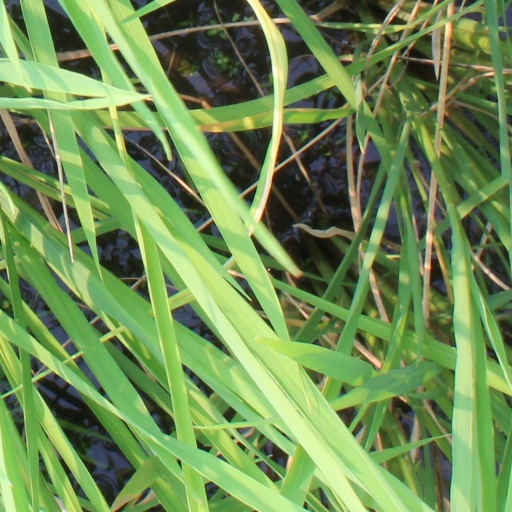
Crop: rice